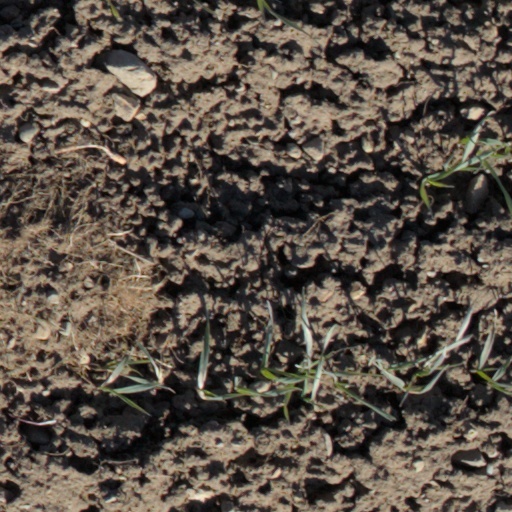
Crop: wheat